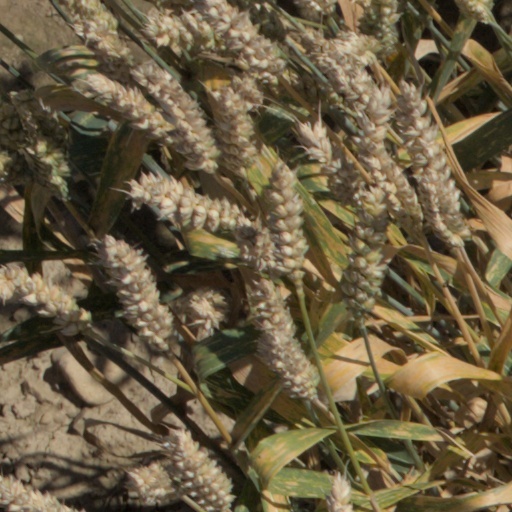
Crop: wheat